Karmøy

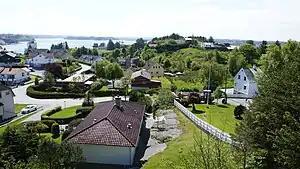
Salhus village

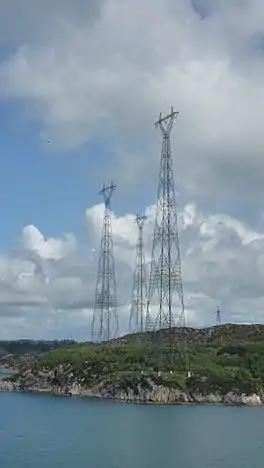
Powerlines crossing Karmsund

Norsk Hydro is a large aluminium smelter operator located on the island of Karmøy. The power supply of this facility is done by three overhead power lines, which cross the Karmsundet strait on tall pylons. These pylons are the tallest electricity pylons in Norway.